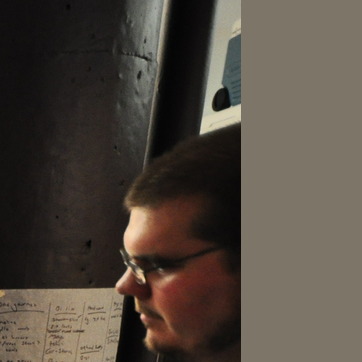
Material: hair